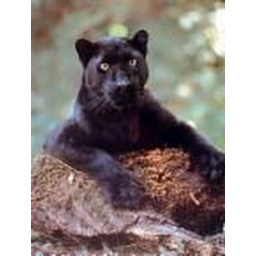
black panther in tree